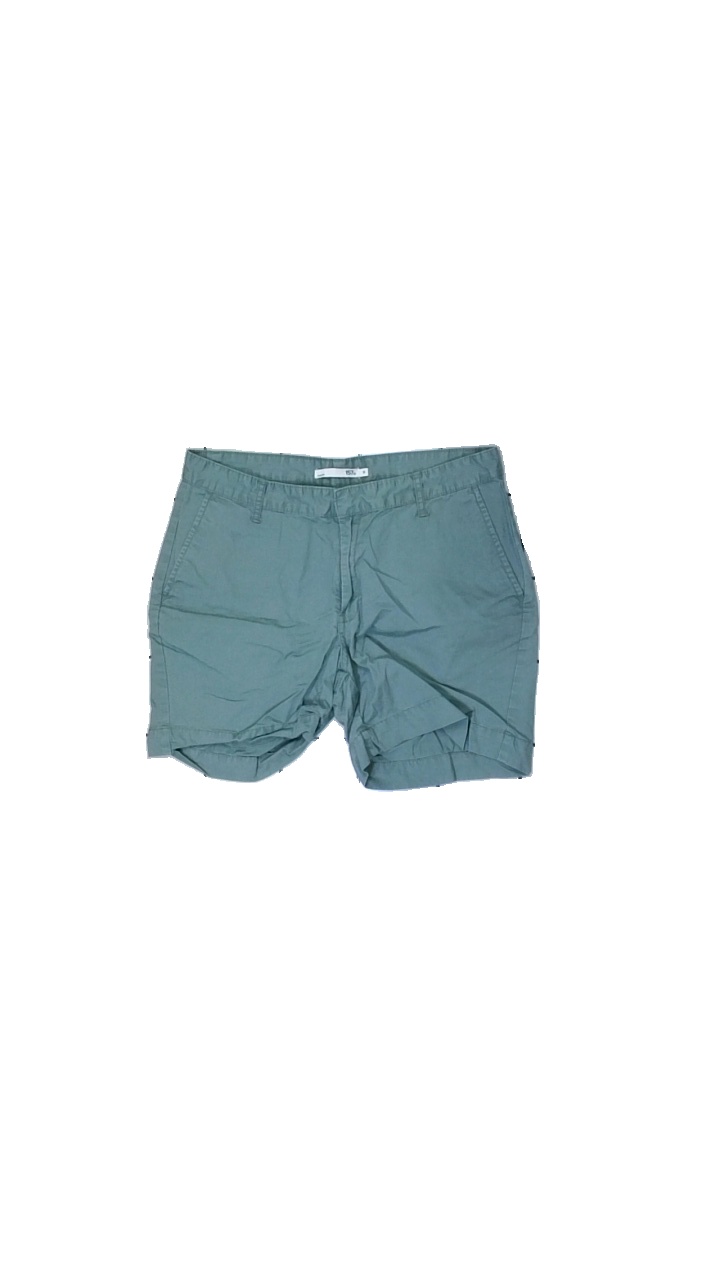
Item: Shorts (Ladies)
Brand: Lager 157
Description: green cropped shorts
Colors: Green
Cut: Cropped
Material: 100% Cotton
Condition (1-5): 5
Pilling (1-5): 5
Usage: Reuse
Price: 50-100